George Sanders

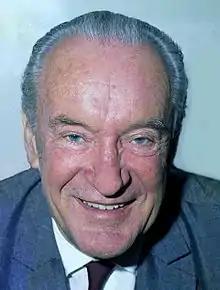
Portrait of Sanders by Allan Warren, 1972

George Henry Sanders (3 July 1906 – 25 April 1972) was a British actor and singer whose career spanned over 40 years. His heavy, upper-class English accent and smooth bass voice often led him to be cast as sophisticated but villainous characters. He is remembered for his roles as wicked Jack Favell in "Rebecca" (1940), Scott Folliott in "Foreign Correspondent" (1940, a rare heroic part), The Saran of Gaza in "Samson and Delilah" (1949, the most popular film of the year), theater critic Addison DeWitt in "All About Eve" (1950, for which he won the Academy Award for Best Supporting Actor), Sir Brian De Bois-Guilbert in "Ivanhoe" (1952), King Richard the Lionheart in "King Richard and the Crusaders" (1954), Mr. Freeze in a two-part episode of "Batman" (1966), and the voice of Shere Khan in Disney's "The Jungle Book" (1967). He also starred as Simon Templar, in 5 of the 8 films in "The Saint" series (1939–1941), and as a suave "Saint"-like crimefighter in the first 4 of the 16 The Falcon films (1941–1942).